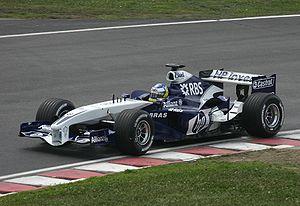
La Williams FW27 est la monoplace de Formule 1 engagée par l'écurie britannique Williams F1 Team dans le cadre du championnat du monde de Formule 1 2005. Elle est présentée à Valence le 31 janvier 2005 en Espagne. Elle est pilotée par l'Australien Mark Webber, l'Allemand Nick Heidfeld et le Brésilien Antônio Pizzonia. Les pilotes d'essais sont les Allemands Sebastian Vettel et Nico Rosberg, l'Anglais Andy Priaulx et le Néo-Zélandais Scott Dixon. La Williams FW27 bénéficie des pneumatiques Michelin avec sept autres écuries.